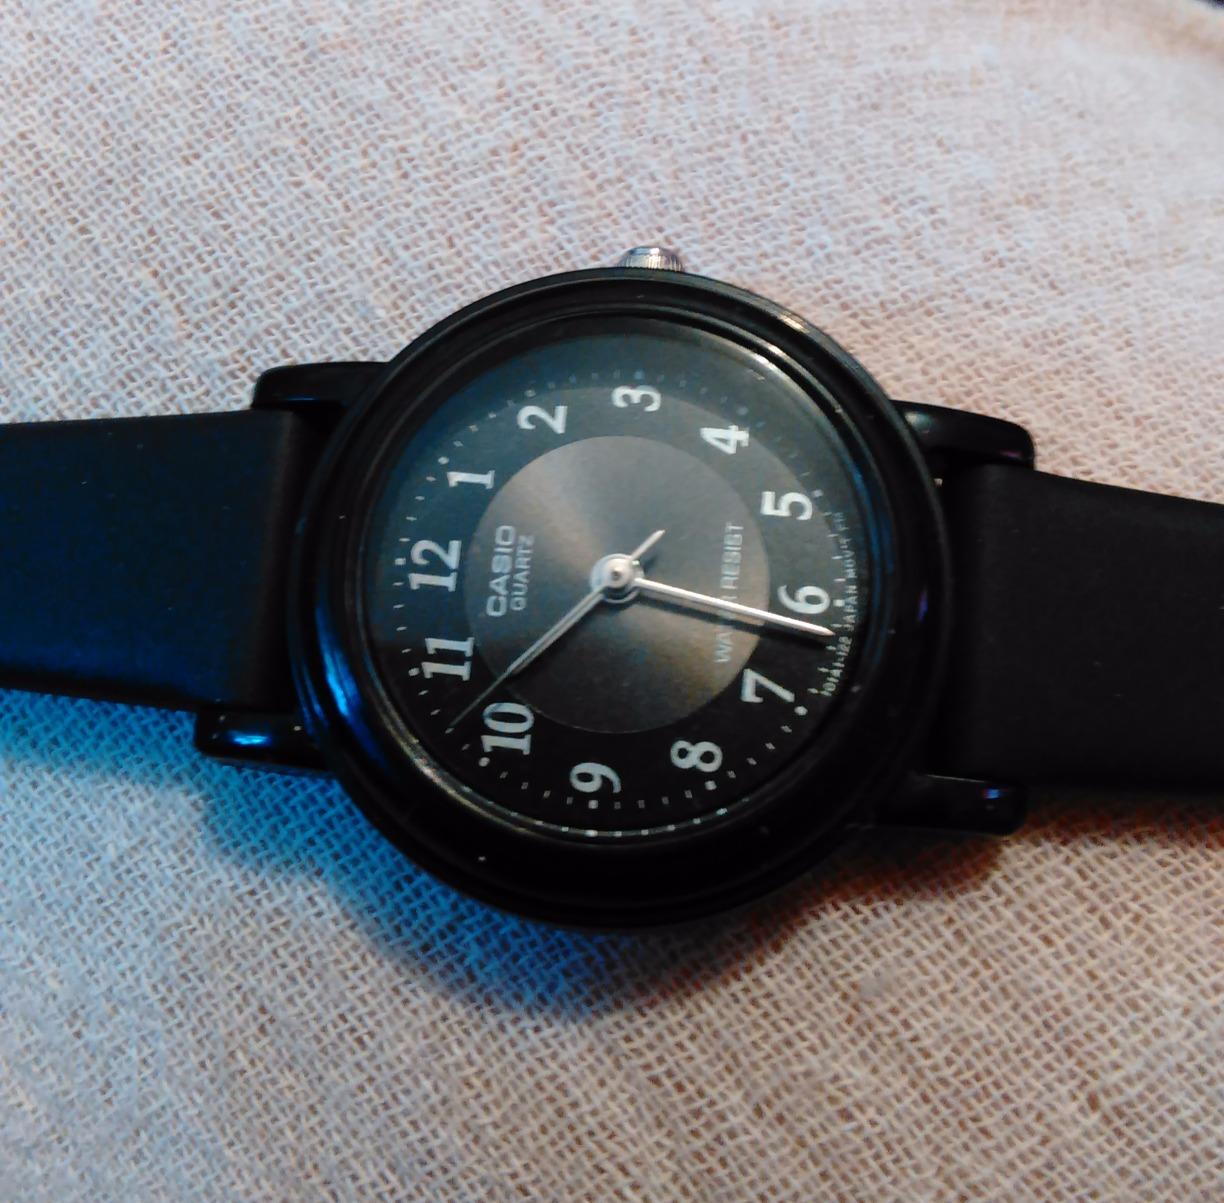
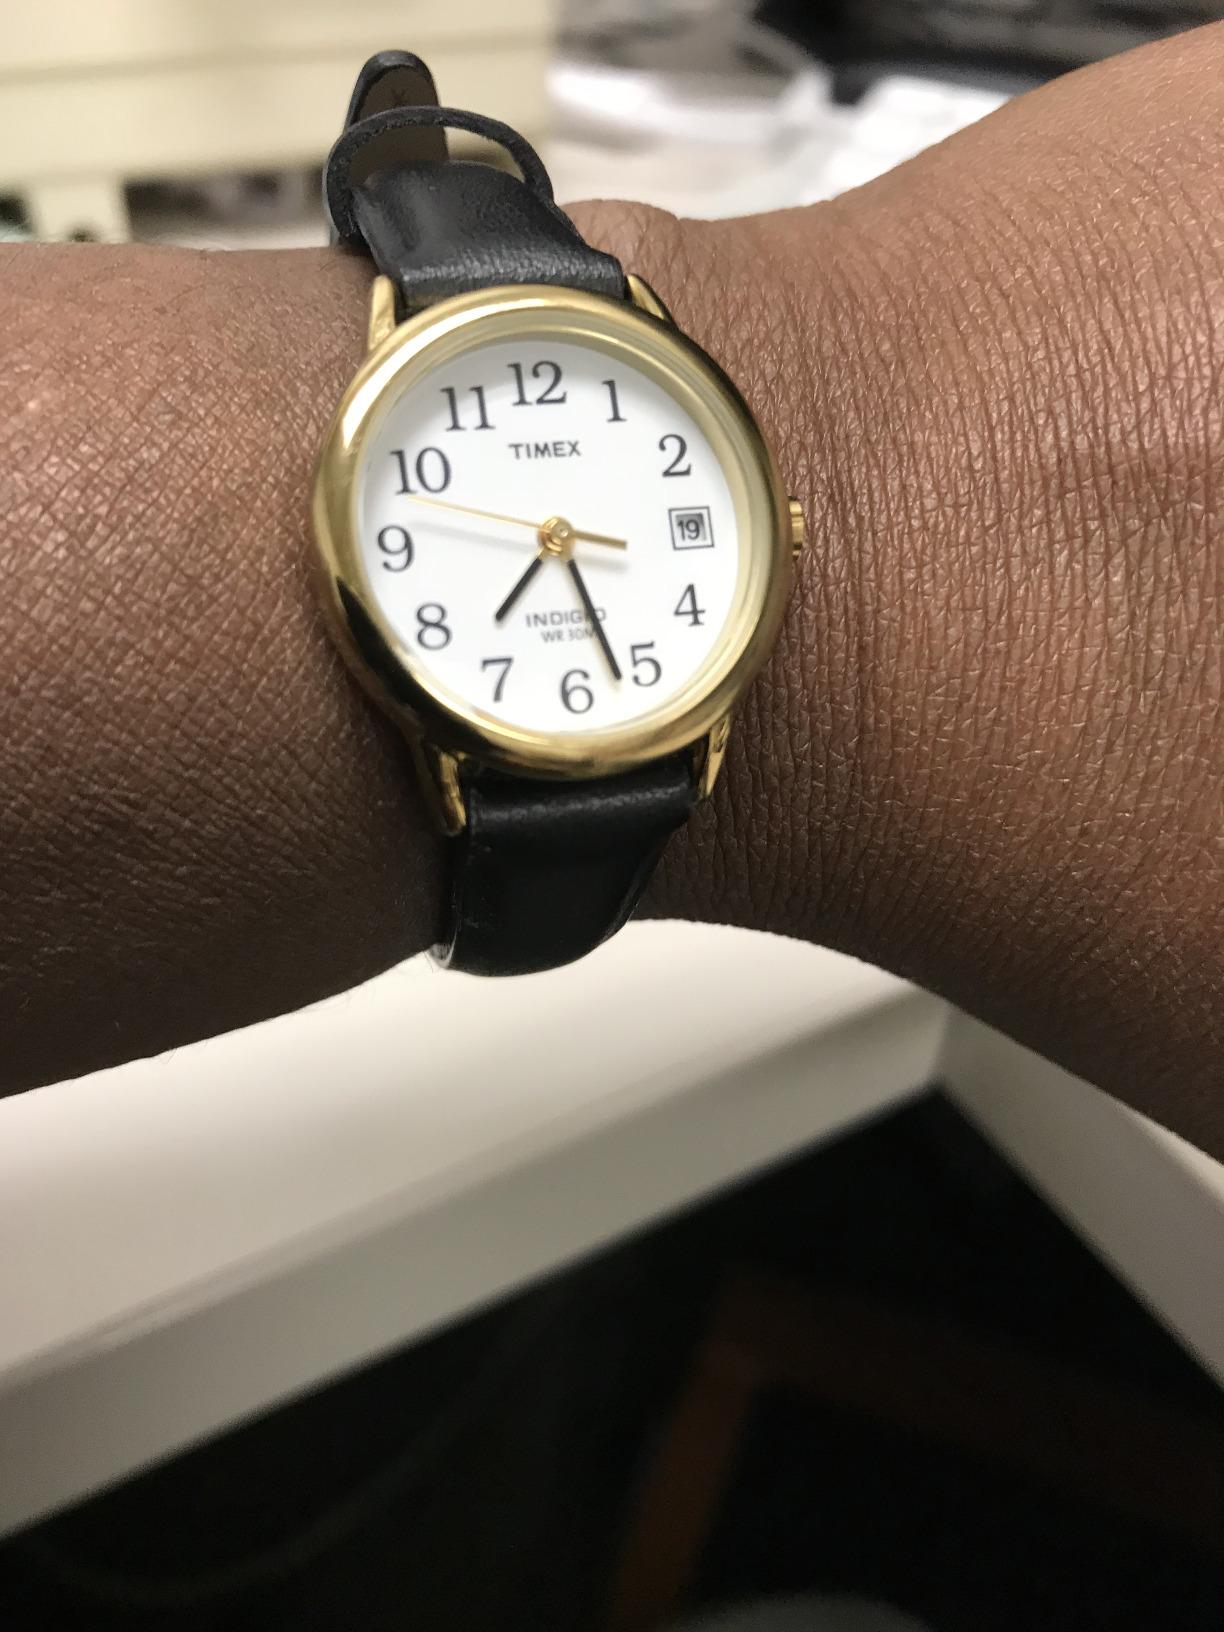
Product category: accessories_watch
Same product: no